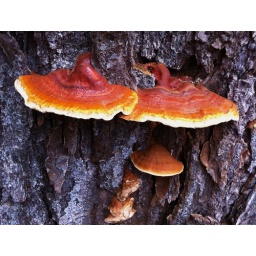
Growing on a tree near my house in Haddam, CT.